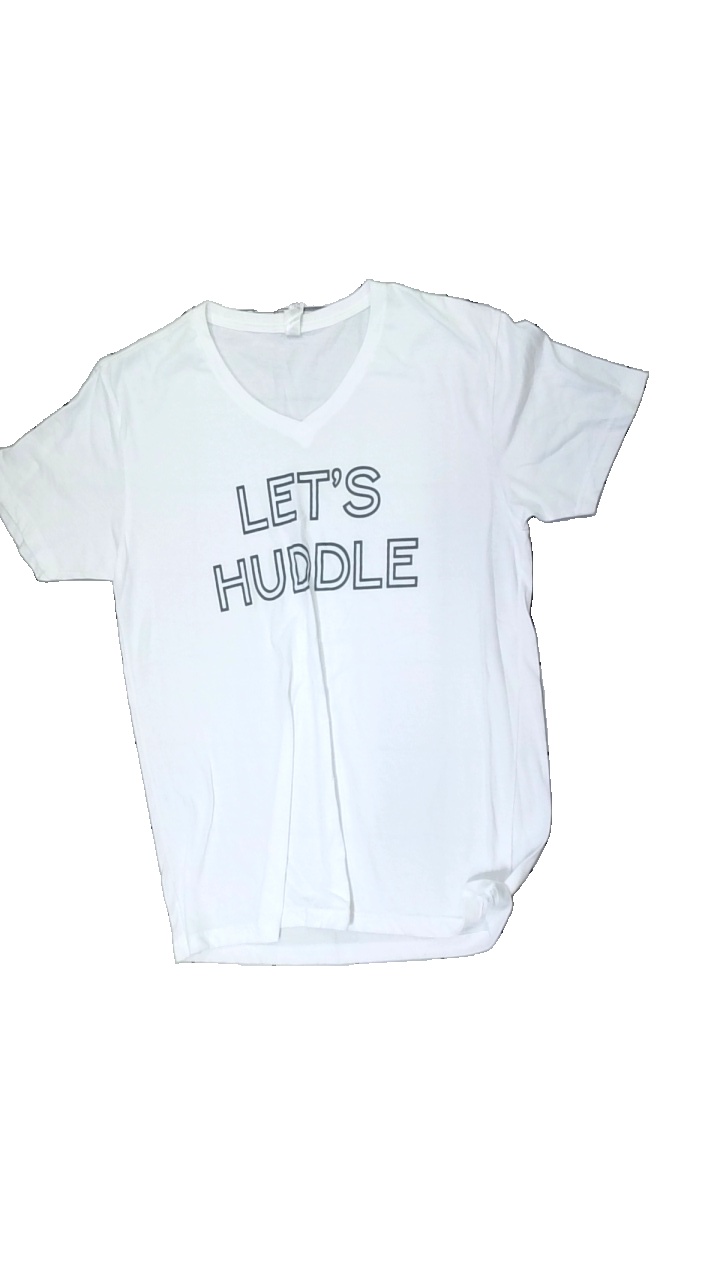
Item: T-shirt (Unisex)
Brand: Next Level
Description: basic white v-neck t-shirt with black print
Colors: White, Black
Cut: Regular, V-collar
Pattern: Logo print
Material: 67% cotton, 33% polyester
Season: All
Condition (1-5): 3
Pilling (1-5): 2
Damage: crooked seam
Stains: Minor
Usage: Export
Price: <50